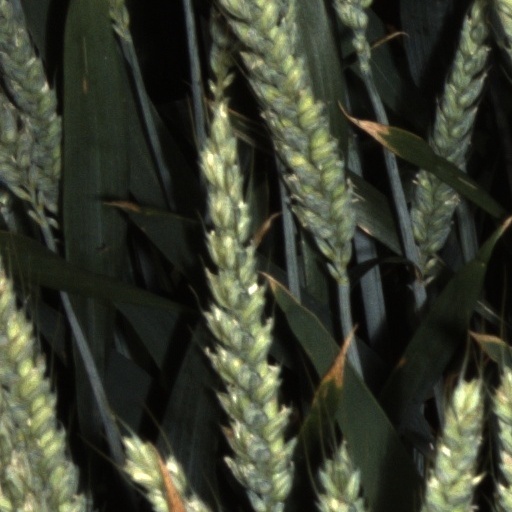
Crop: wheat